Liverpool and North Wales Steamship Company

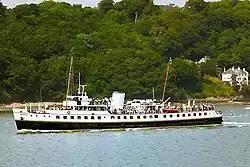
The coastal pleasure steamer MV "Balmoral" in the Menai Straits, as seen from Garth Pier, Bangor, 2007

Services from Liverpool to Llandudno, and Llandudno to Douglas were taken over by the Isle of Man Steam Packet Company, at a reduced frequency. The coastal pleasure steamer MV "Balmoral" regularly operated summer pleasure cruises on the same routes as the LNWSC, but was taken out of service in 2017.